Ferruginous flycatcher

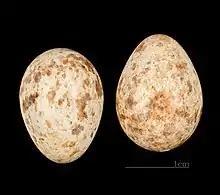
Eggs of "Muscicapa ferruginea" MHNT

The ferruginous flycatcher (Muscicapa ferruginea) is a species of bird in the family Muscicapidae.